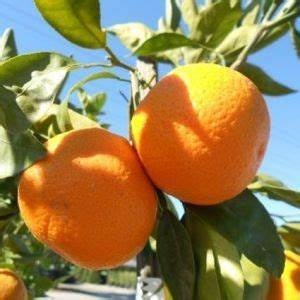
Label: mandarine